Lew Burdette

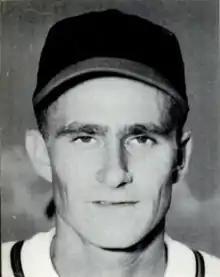
Burdette in 1954

Selva Lewis Burdette, Jr. (November 22, 1926 – February 6, 2007) was an American right-handed starting pitcher in Major League Baseball who played primarily for the Boston / Milwaukee Braves. The team's top right-hander during its years in Milwaukee, he was the Most Valuable Player of the 1957 World Series, leading the franchise to its first championship in 43 years, and the only title in Milwaukee history. An outstanding control pitcher, his career average of 1.84 walks per nine innings pitched places him behind only Robin Roberts (1.73), Greg Maddux (1.80), Carl Hubbell, (1.82) and Juan Marichal (1.82) among pitchers with at least 3,000 innings since 1920.